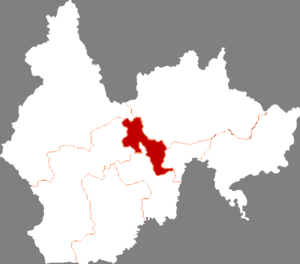
Yanji est une ville de la province du Jilin, en Chine. C'est une ville-district, chef-lieu de la préfecture autonome coréenne de Yanbian.